No. 34 Squadron RAAF

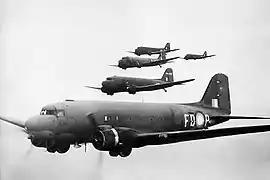
Five twin-engined cargo planes in flight

No. 34 Squadron operates two Boeing 737 Business Jets and three Dassault Falcon 7Xs. The aircraft are leased from, and maintained by, Northrop Grumman Integrated Defence Services (previously Qantas Defence Services). The twin-engined Boeing Business Jet (BBJ) is crewed by two pilots and up to four flight attendants, and can carry thirty passengers. The tri-jet Falcon 7X has a crew of two pilots and one flight attendant, and carries up to fourteen passengers. The jets are classified as "Special Purpose Aircraft", meaning that their tasking is governed by Federal guidelines for carrying "entitled persons" on official business. To minimise government outlay, the jets may not be employed when available commercial flights satisfy the timing, location and security requirements of a given task. No. 34 Squadron conducts between 1,200 and 1,800 flights each year. A "Schedule of Special Purpose Flights" is tabled twice annually in Federal Parliament. VIPOPS usually assigns one of No. 34 Squadron's aircraft to approved tasks, but other Australian Defence Force aircraft are occasionally used for tasks not suited to the BBJ or Challenger; for instance, Prime Minister Julia Gillard travelled to China on board a No. 33 Squadron Airbus KC-30A Multi Role Tanker Transport in April 2013.